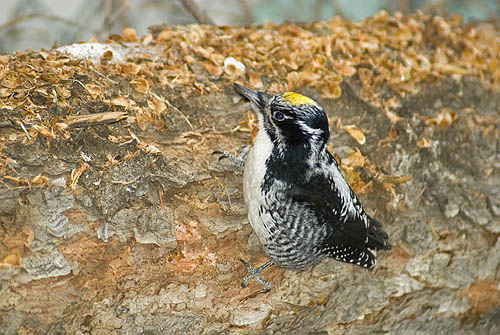
this small black and white spotted bird with a white breast has what seems like an out of place yellow crown.
three toed woodpecker with yellow crown is white colored on its ventral side and is black spotted with white on its dorsal side.
this bird is black, white, and yellow, and has a long, pointy beak.
this bird has a speckled belly and breast with a short pointy bill.
a medium sized bird with a long bill, and a white belly
this bird has a white belly with a mostly black topside and a sharp small beak.
this bird has a yellow crown and its wings are white and black.
a small bird with a black and white mixture body covering with a yellow crown.
a short bird with a white belly, a yellow spot on the crown, and large sections of black across the top of the body.
this bird has wings that are black and has a yellow crown
Species: American Three Toed Woodpecker